Siege of Kanizsa (1690)

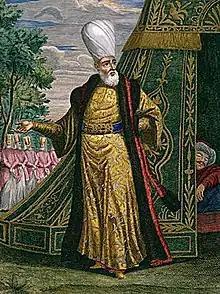
Agha of the Janissaries

Soon after the blockade was established, the Ottoman garrison began to starve, so they sent envoys to the Pasha of Bosnia Gazi Topal Husein Pasha who was supposed to provide them with reinforcements, however, the Christian forces intercepted them which gave them a better idea of the situation in the Ottoman ranks. Batthyany wrote a letter to the Turks in which he described the numerical superiority of the forces besieging the castle and offered them surrender.